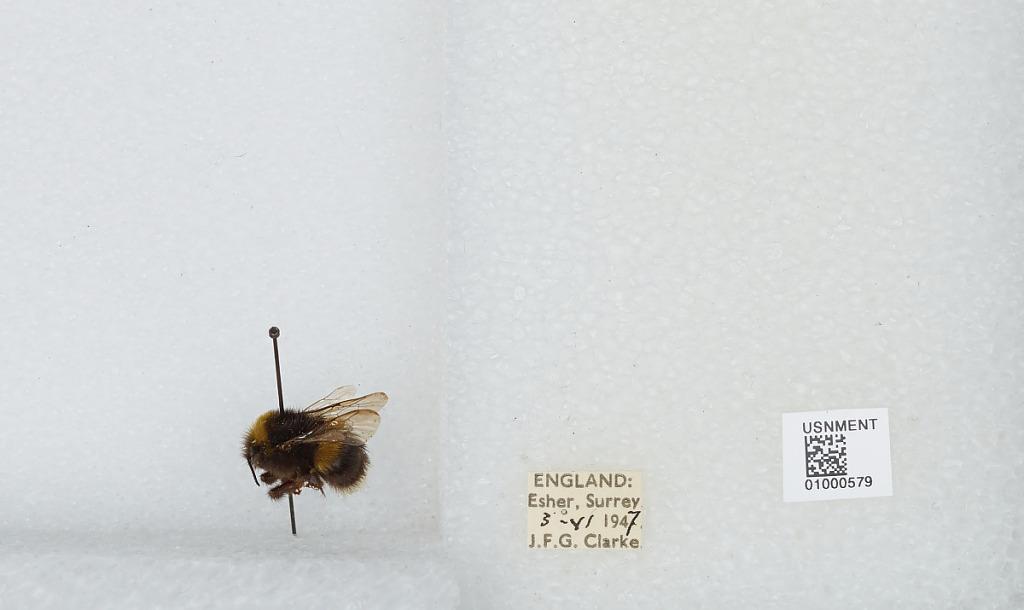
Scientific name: Bombus (Bombus) lucorum (Linnaeus)
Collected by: J. Clarke
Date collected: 1947-6-3
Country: United Kingdom
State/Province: England
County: Surrey
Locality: Esher, Elmbridge
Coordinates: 51.3691, -0.365